Demographics of Kuwait

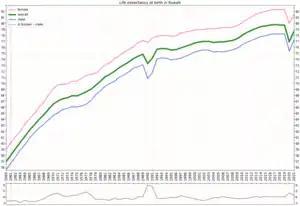
Life expectancy at birth in Kuwait

Kuwaiti 41.4%, Arab expat 21.4%, Asian (mostly South Asian) 35.3%, African 1%, other 0.7% (includes European, North American, South American, and Australian) (2018 est.)